Mysticarion porrectus

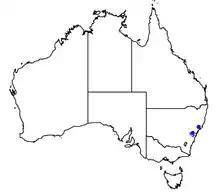
Distribution map of "Mysticarion porrectus"

This species is thought to be a herbivore which scrapes biofilm such as algae and sooty mould off the surface of living leaves.